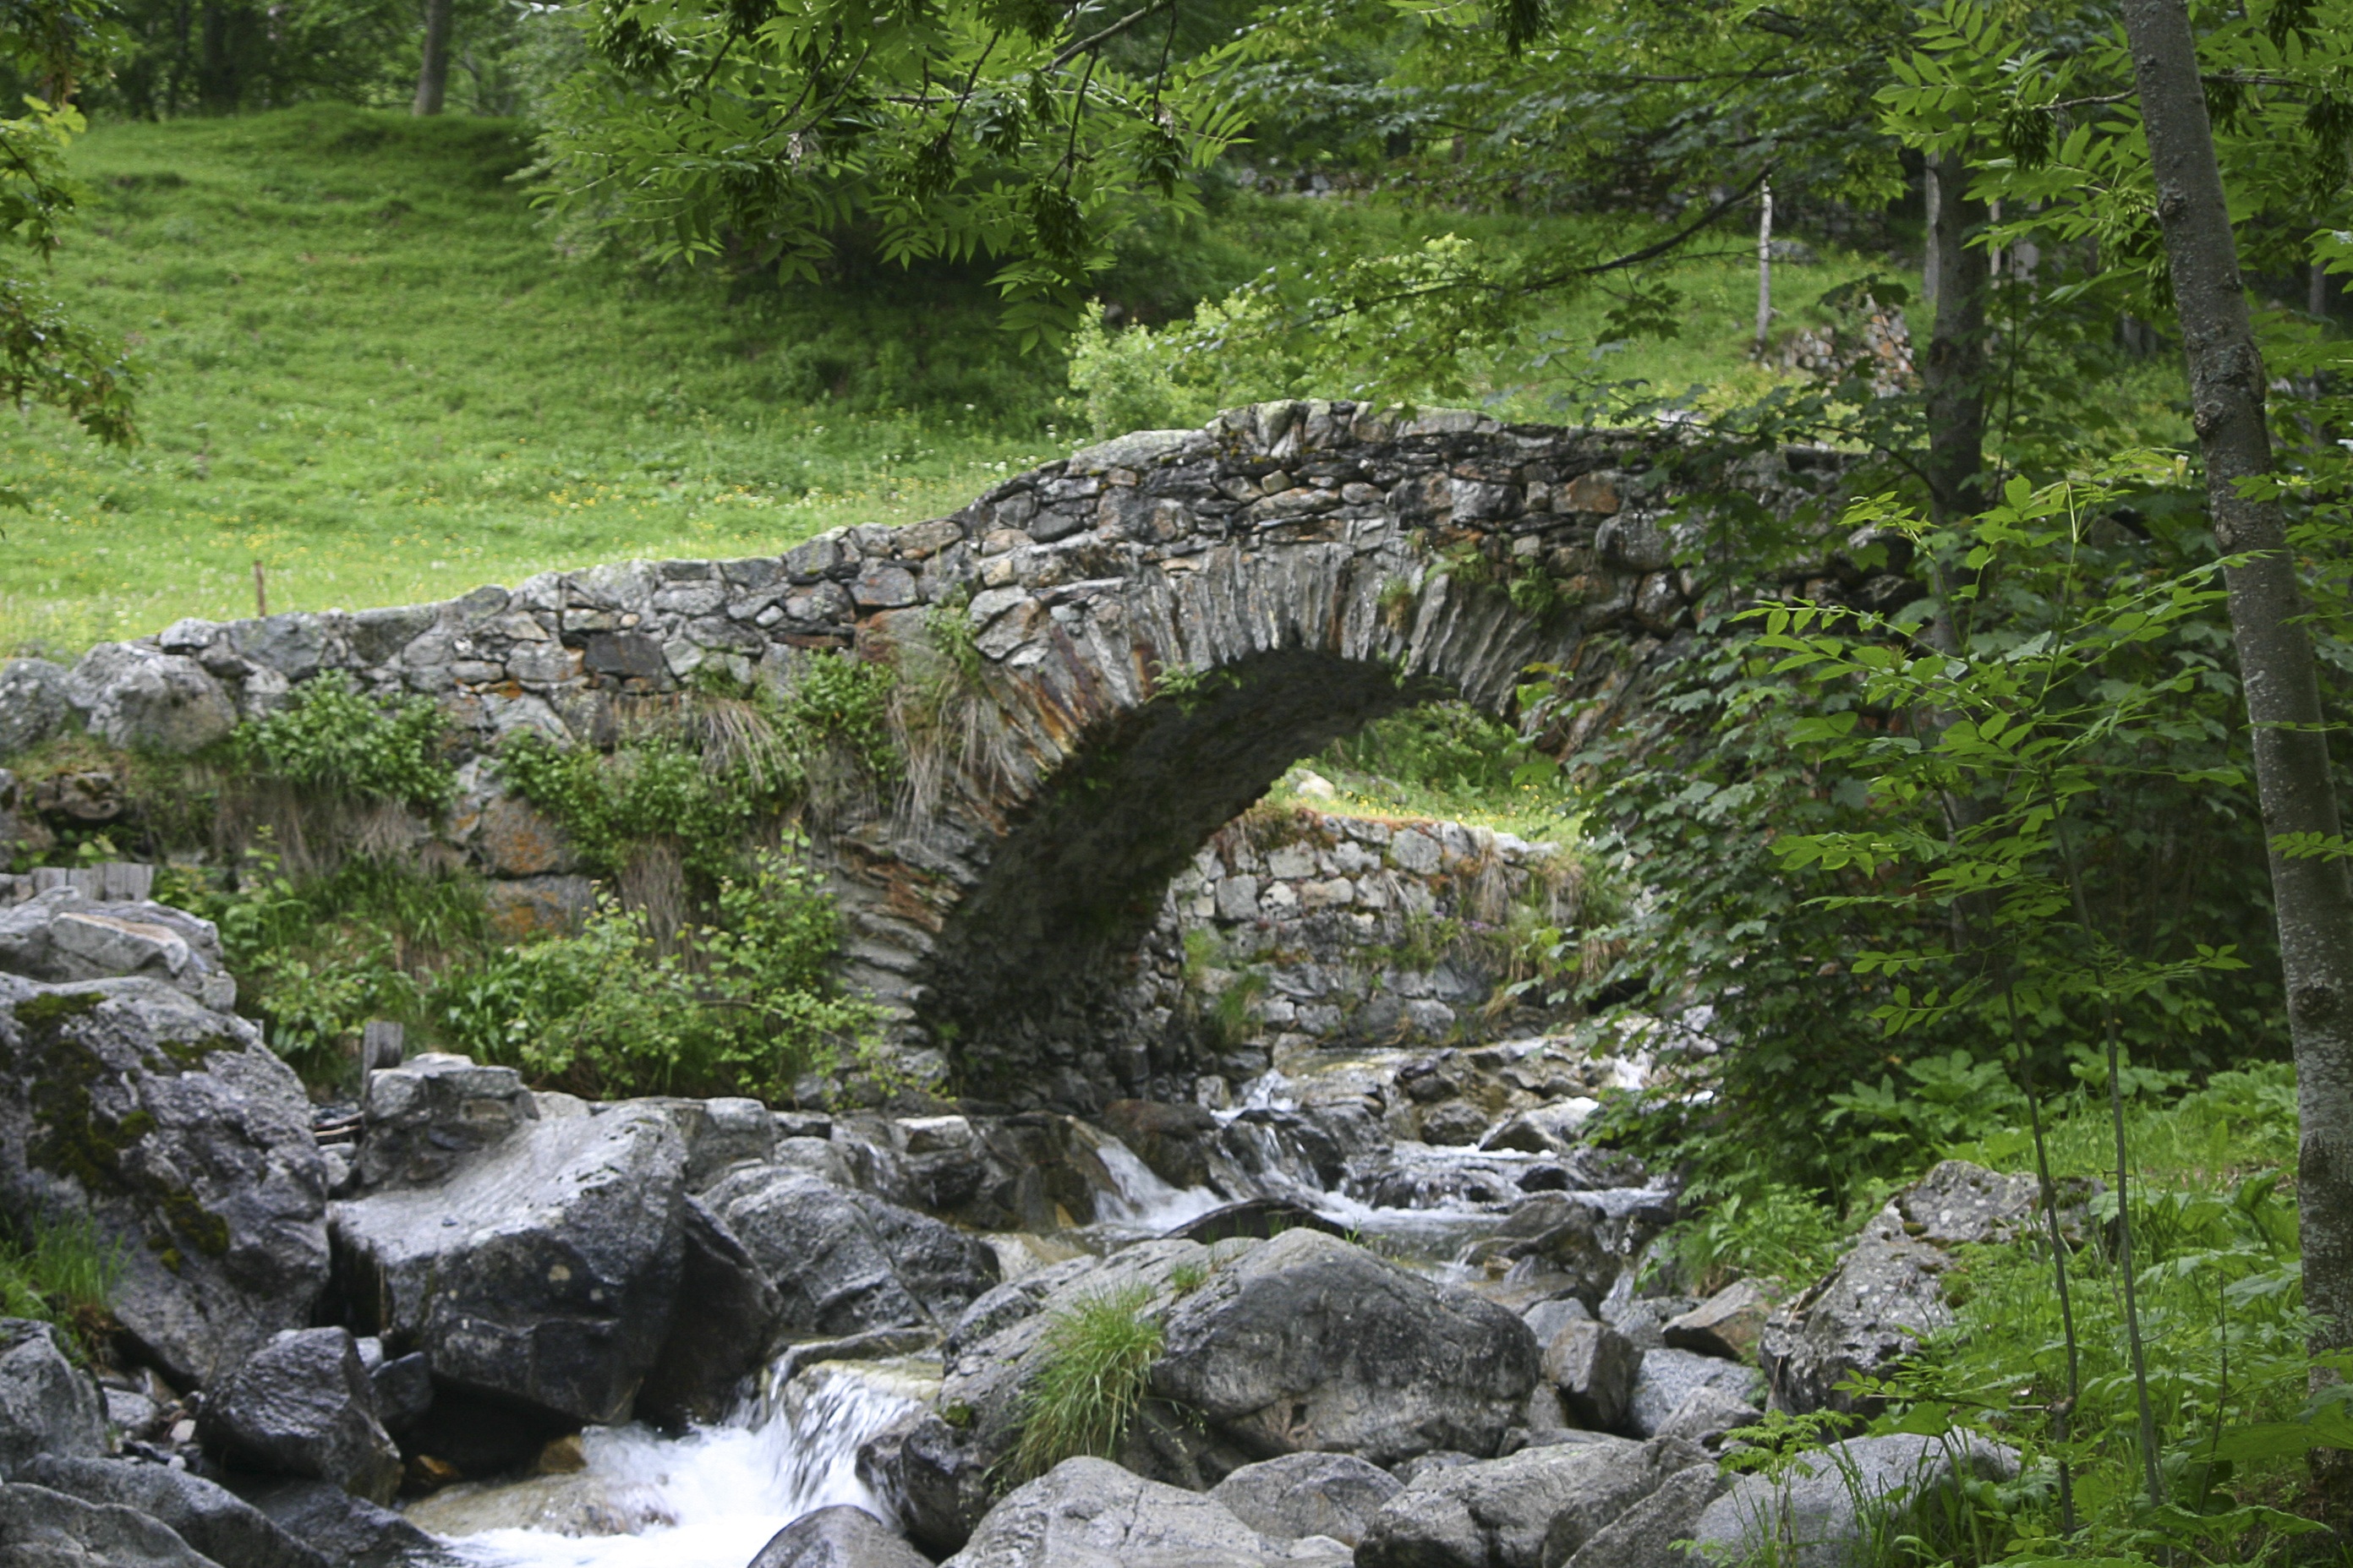
tree, forest, rock, creek, wilderness, trail, bridge, stream, jungle, vegetation, rainforest, ravine, woodland, habitat, water feature, ecosystem, old growth forest, pyrenn es, natural environment